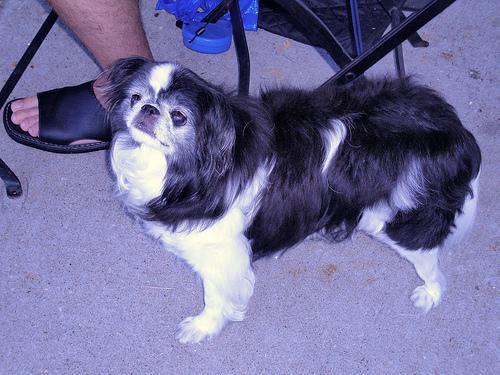
Japanese_spaniel